Pervushovisaurus

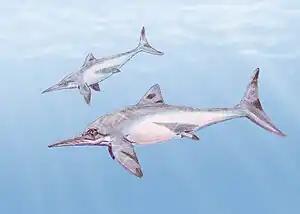
Life restoration of "P. campylodon"

"Pervushovisaurus" was a medium-sized ichthyosaur measuring long. Fishcer (2016) gave the emended diagnosis of "Pervushovisaurus" as follows, based on that of Fischer et al. (2014): "Platypterygiine ophthalmosaurid characterized by the following autapomorphies [...]: presence of foramina along the ventral premaxillary–maxillary suture; presence of a semi-oval foramen on the lateral surface of the premaxilla, anteroventral to the external naris; presence of lateral ridges on the maxilla; presence of wide supranarial ‘wing’ of the nasal (a similar structure, although much smaller, is present in ‘Platypterygius’ "australis" and "Acamptonectes densus") (see Kear, 2005; Fischer et al., 2012, respectively); robust splenial markedly protruding from the external surface of the mandible; root with quadrangular cross-section, with the cementum forming prominent 90° angles.